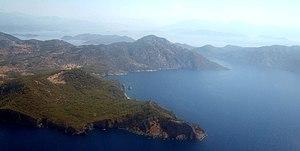
Dalaman est un district de la province de Muğla en Turquie.
La Riviera turque est une région géographique le long de la côte méditerranéenne de la Turquie dans les provinces d'Antalya, de Muğla, d'Aydın, le sud de la province d'Izmir et la partie occidentale de la province de Mersin. La combinaison d'un climat favorable, d'une mer chaude propice à l'héliotropisme, d'une côte s'étendant sur un millier de kilomètres sur les bords de la mer Égée et de la mer Méditerranée, et d'un grand nombre de sites naturels et archéologiques, font de la Riviera turque une destination touristique internationalement reconnue.